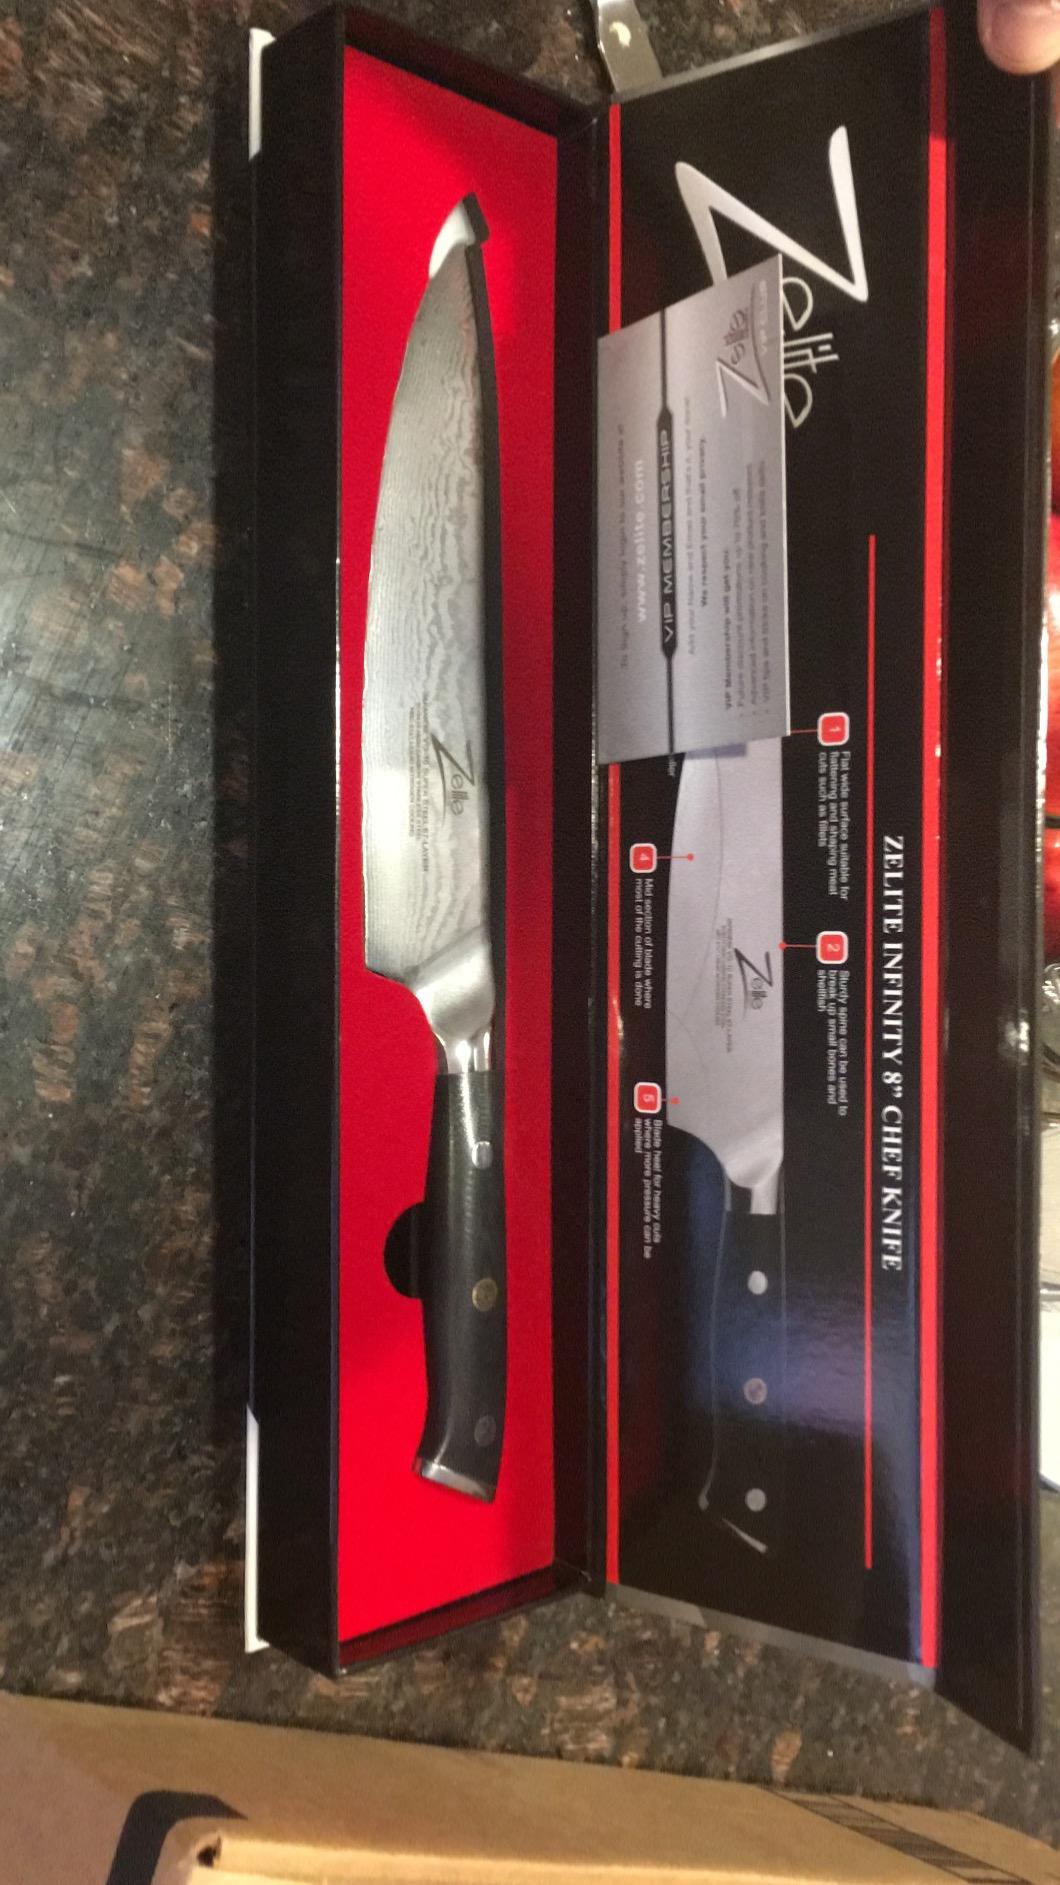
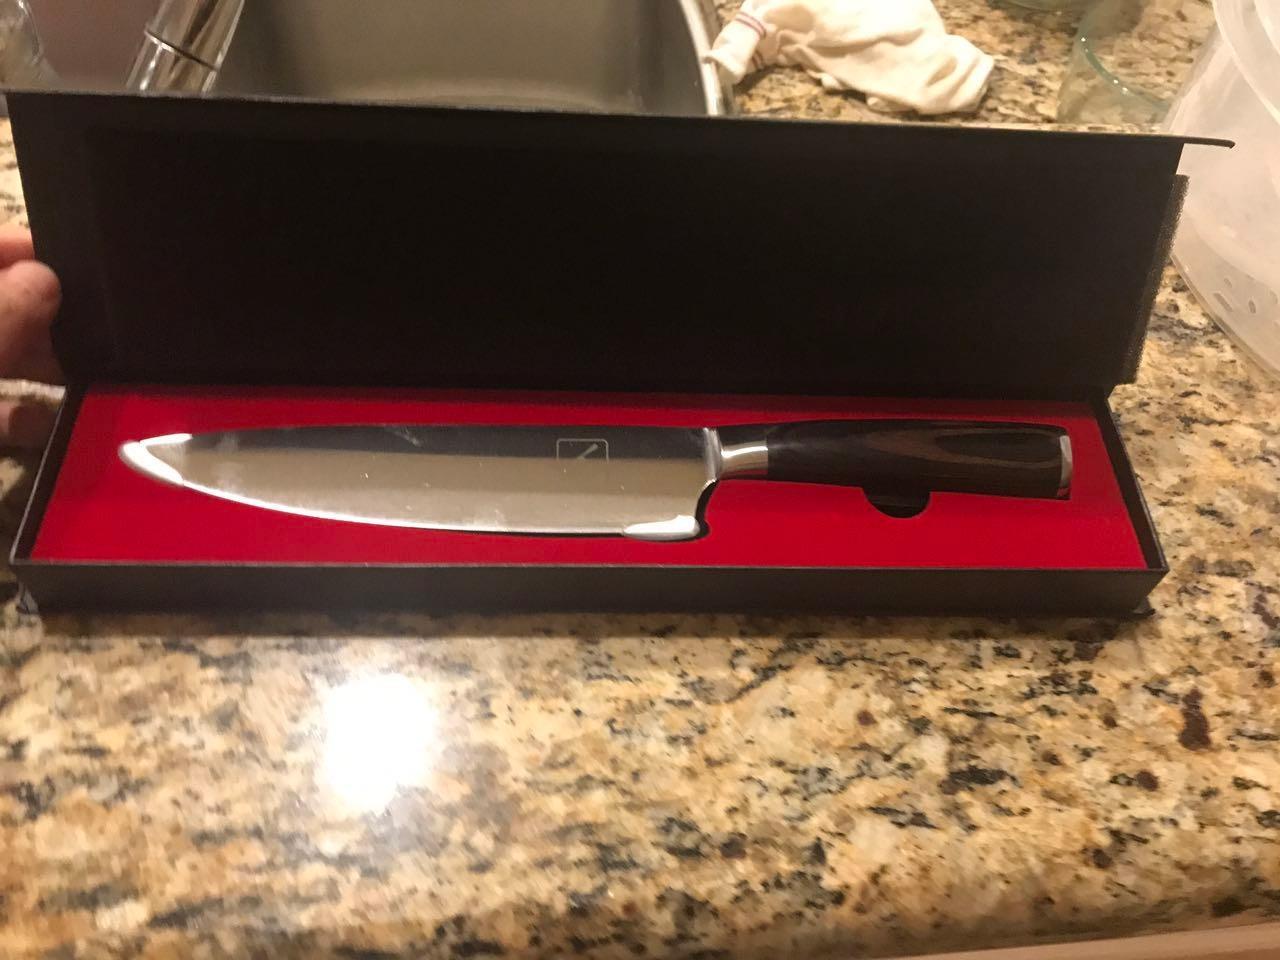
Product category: items_knife
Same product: no